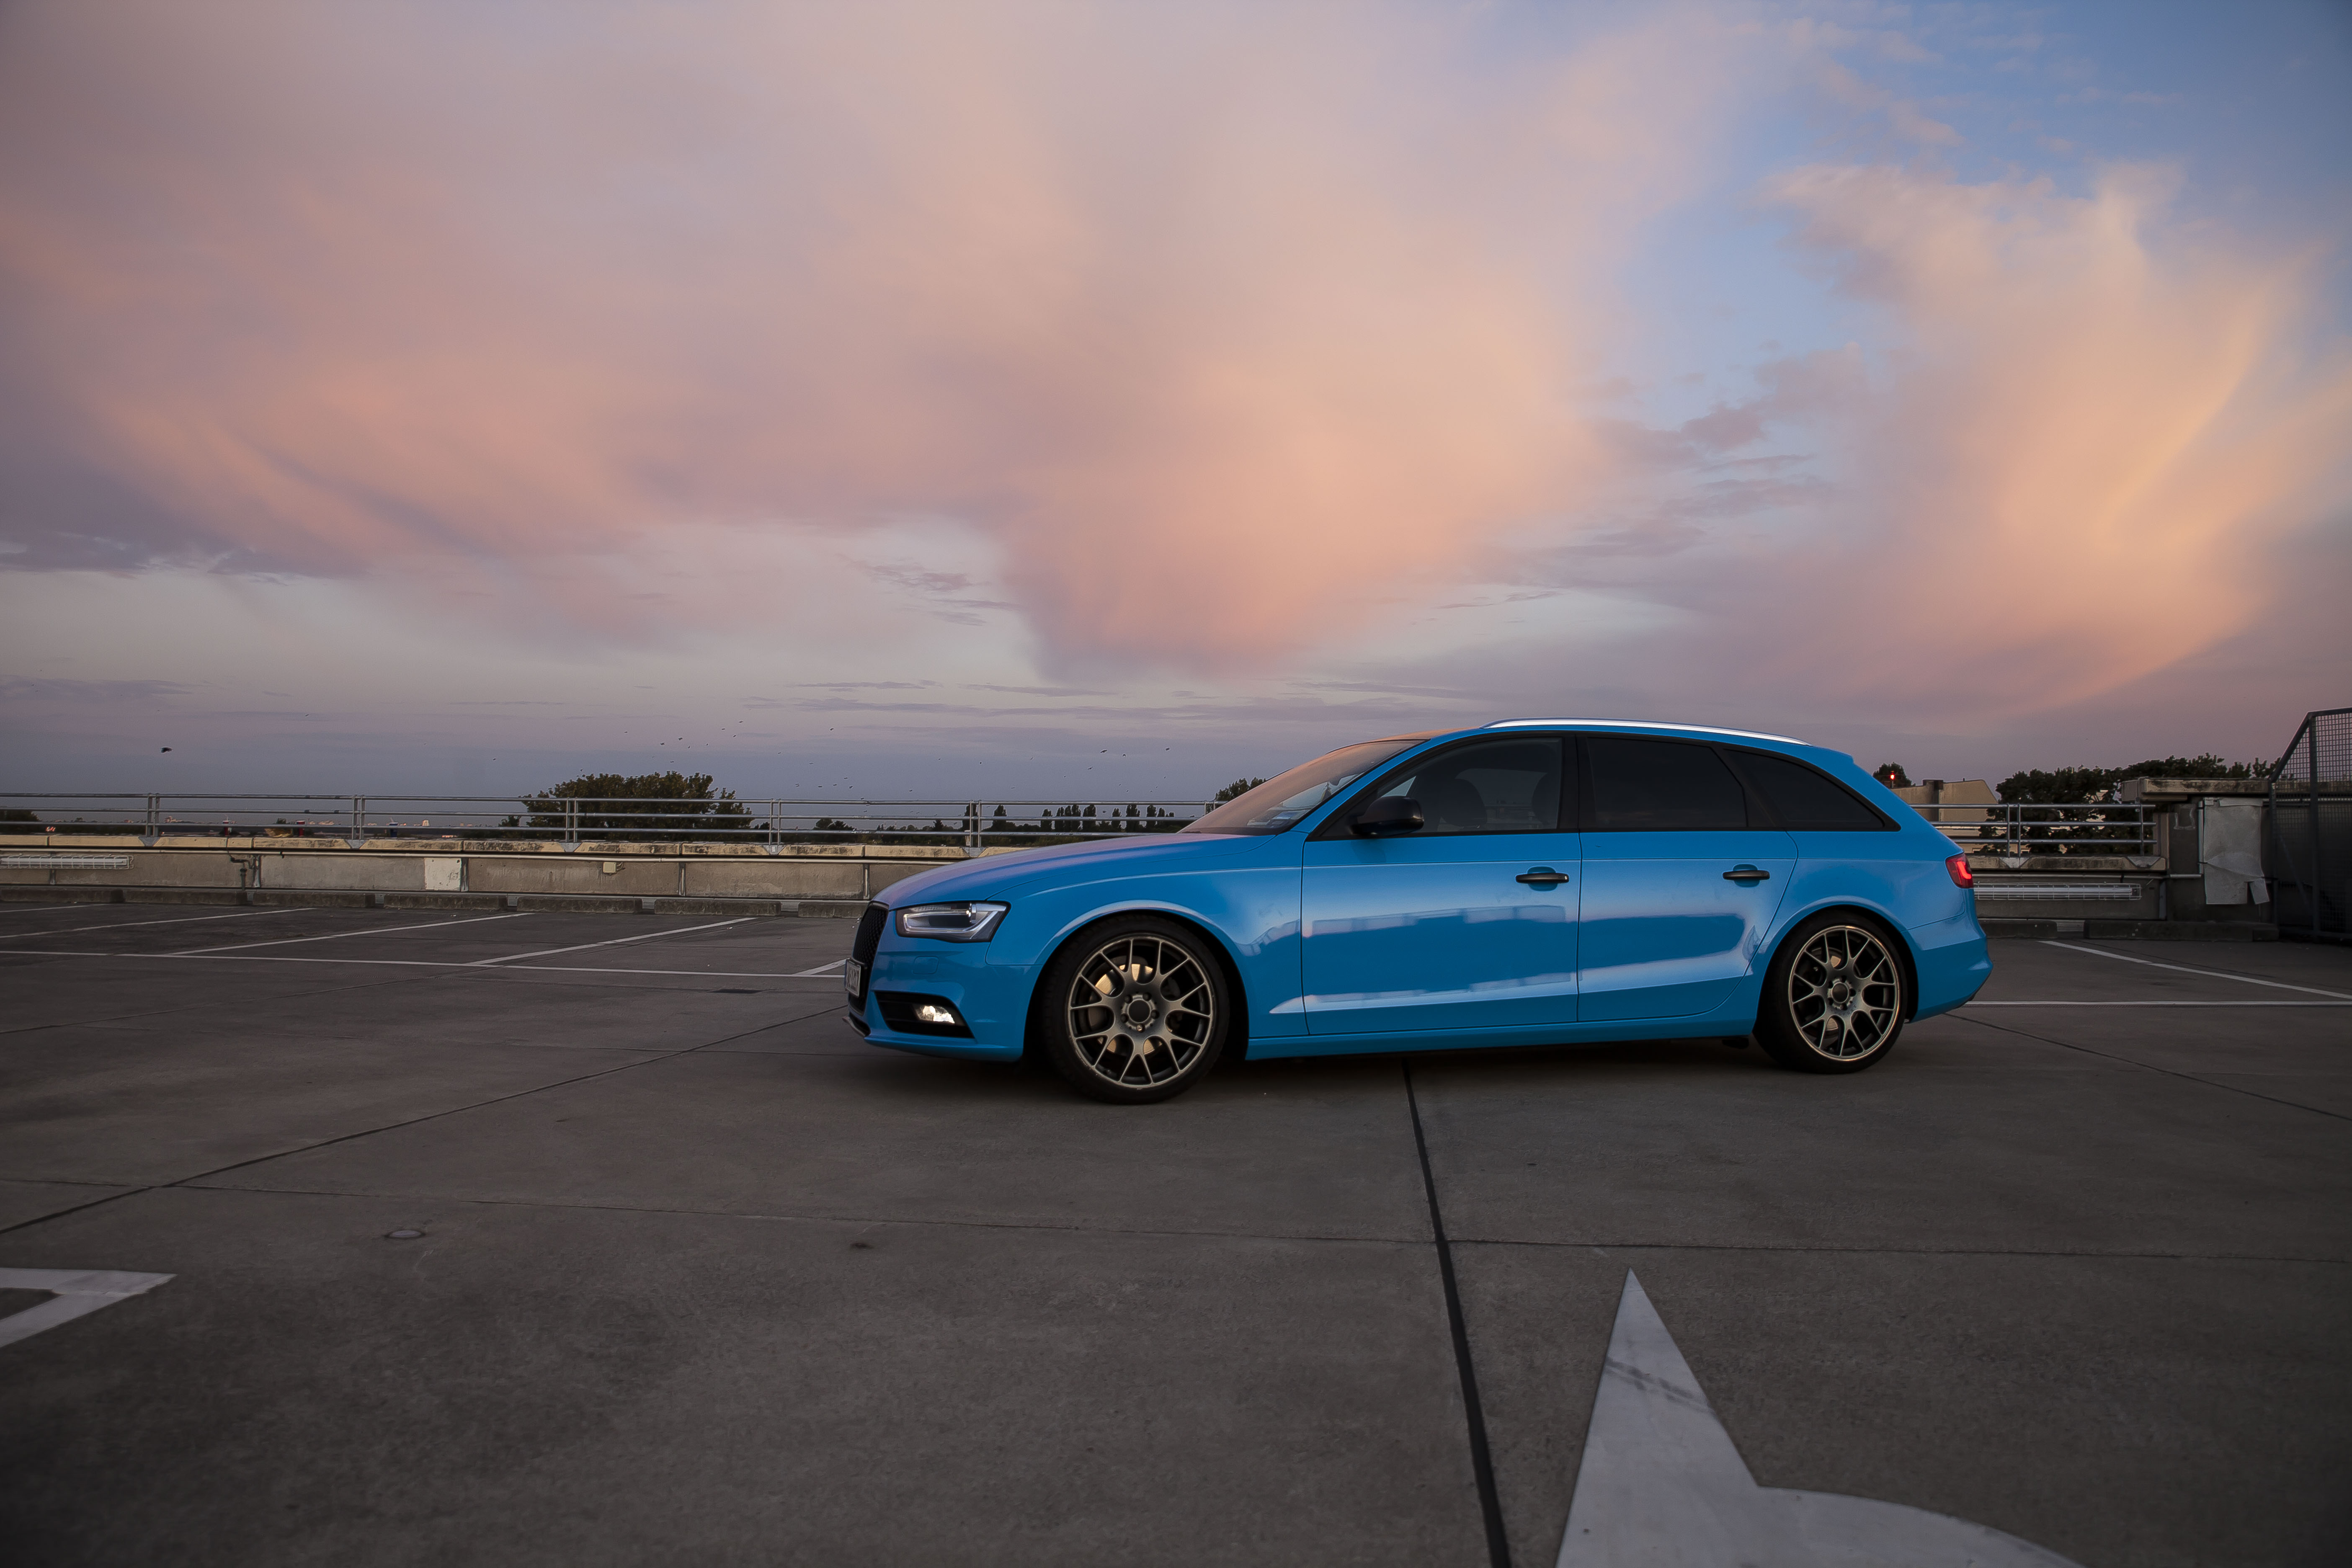
sport, car, land vehicle, vehicle, automotive design, audi, sky, blue, wheel, rim, family car, tire, automotive tire, performance car, automotive wheel system, full size car, mid size car, sports car, rolling, cloud, city car, personal luxury car, road trip, sport utility vehicle, sedan, hot hatch, audi rs 6, compact car, executive car, audi s3, Tints and shades, hatchback